Neuilly-lès-Dijon station

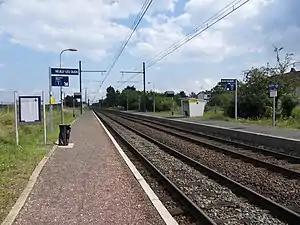
The station in 2013

Neuilly-lès-Dijon station is a railway station in the commune of Neuilly-Crimolois, in the French department of Côte-d'Or, in the Bourgogne-Franche-Comté region. It is an intermediate stop on the Dijon–Vallorbe line of SNCF.